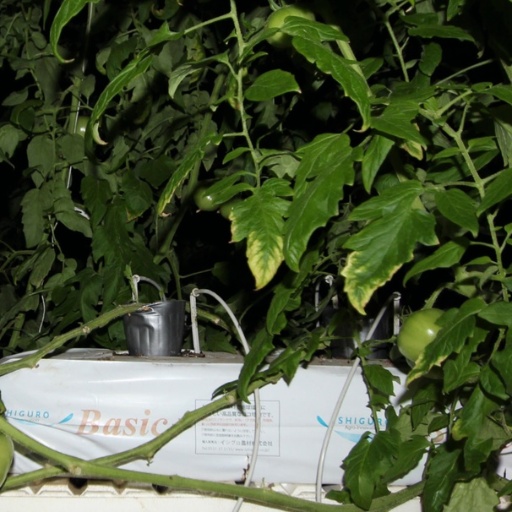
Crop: tomato